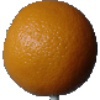
Label: Orange 1